1955 State of Vietnam referendum

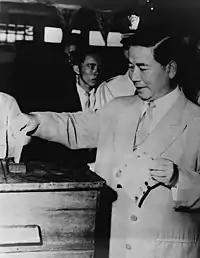
Ngô Đình Diệm during the voting.

Lansdale advised Diem to print his ballots in red, while those of Bảo Đại were printed in green. In Vietnam, red is associated with good luck and prosperity, whereas green is often associated with a cuckold and bad luck. Diem's red ballots pictured him with youthful and modern-looking people, while Bảo Đại was placed in the old-fashioned robes he never wore. In addition, Bảo Đại's portrait showed him to appear dazed and bloated, while Diem and those surrounding him were smiling and appeared to be energetic. The ballot claimed that a vote for Diem would be a vote for democracy, stating "I depose Bảo Đại and recognise Ngo Dinh Diem as Head of State, charged with the commission of setting up a democratic regime." Bảo Đại's ballot read "I do not depose Bảo Đại and do not regard Ngo Dinh Diem as the Head of State charged with the commission of setting up a democratic regime." The voters would place the red or green ballot into the box, according to their preference, while discarding the other, which meant the voting was actually not secret.